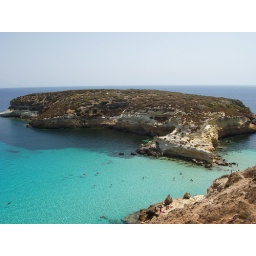
Perfect water in which to sink all of winter's annoying thoughts.